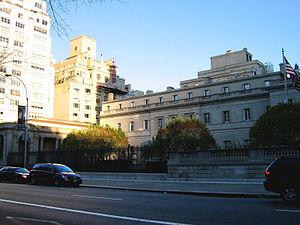
The Frick Collection est un musée d'art new-yorkais situé sur la Cinquième avenue, entre la 70ᵉ et la 71ᵉ rue, face à Central Park, à Manhattan. En 2018, la collection compte 1 100 œuvres.